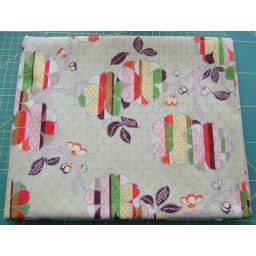
Also exists in red, vibrant blue and black